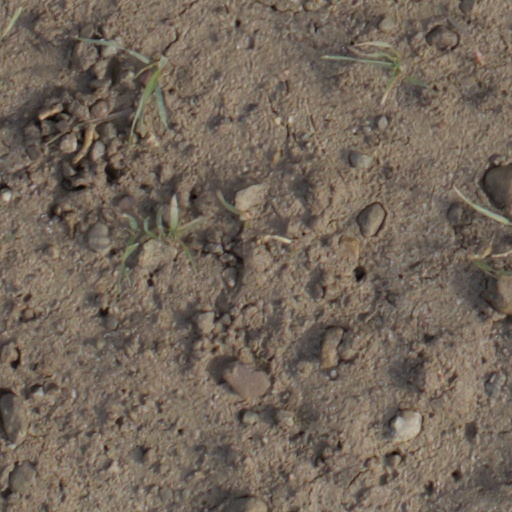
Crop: wheat